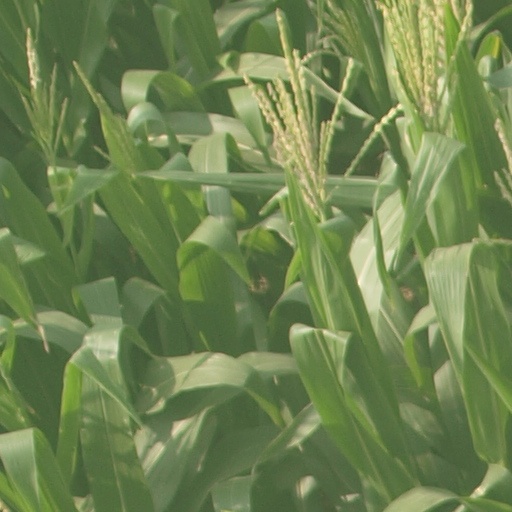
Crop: maize; corn